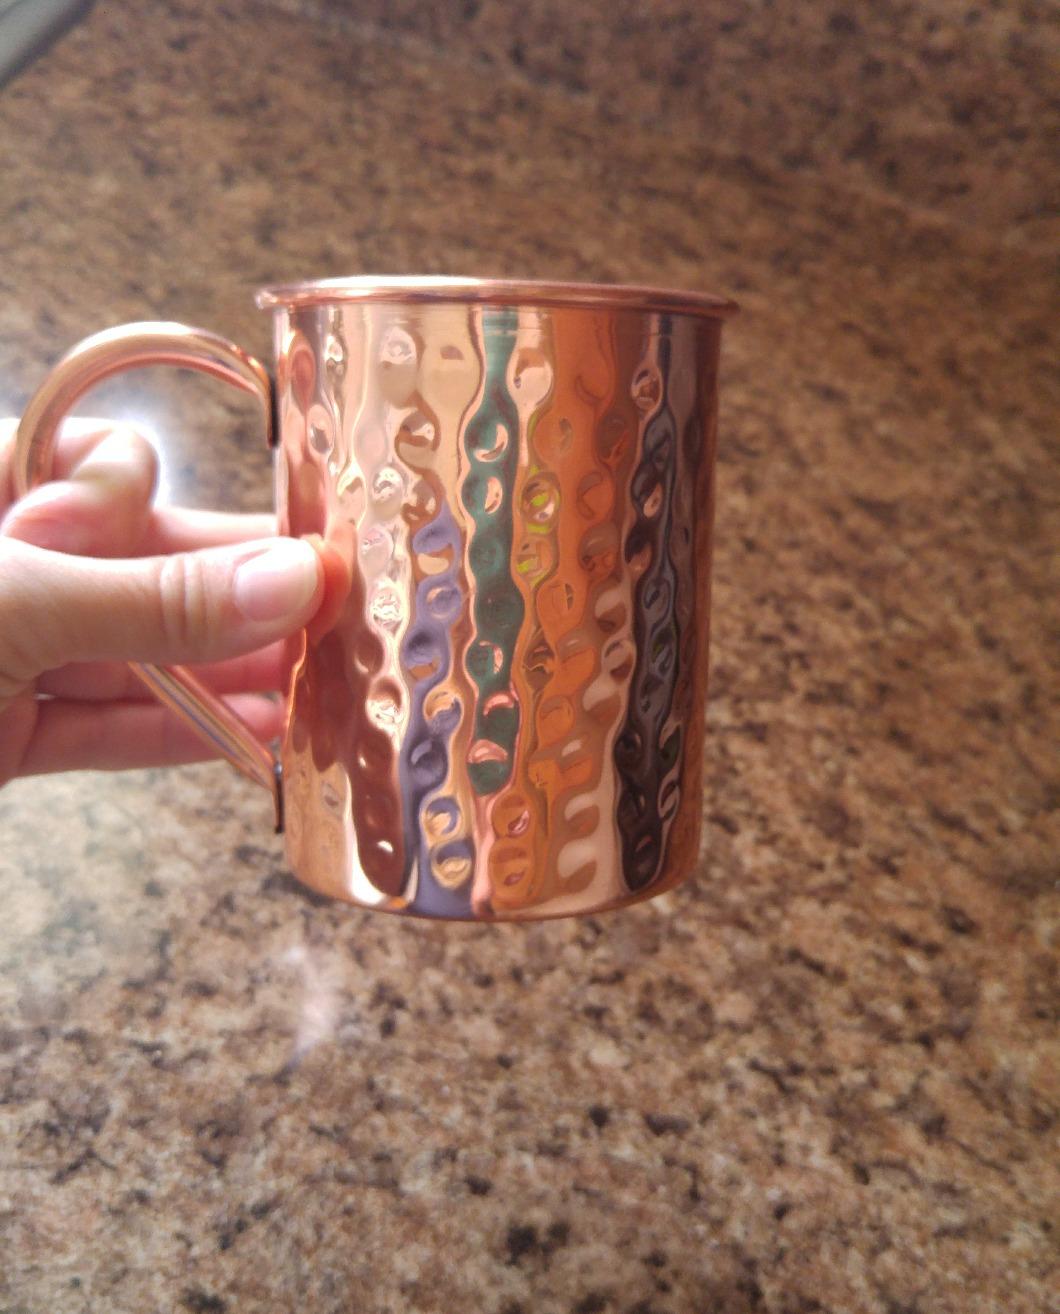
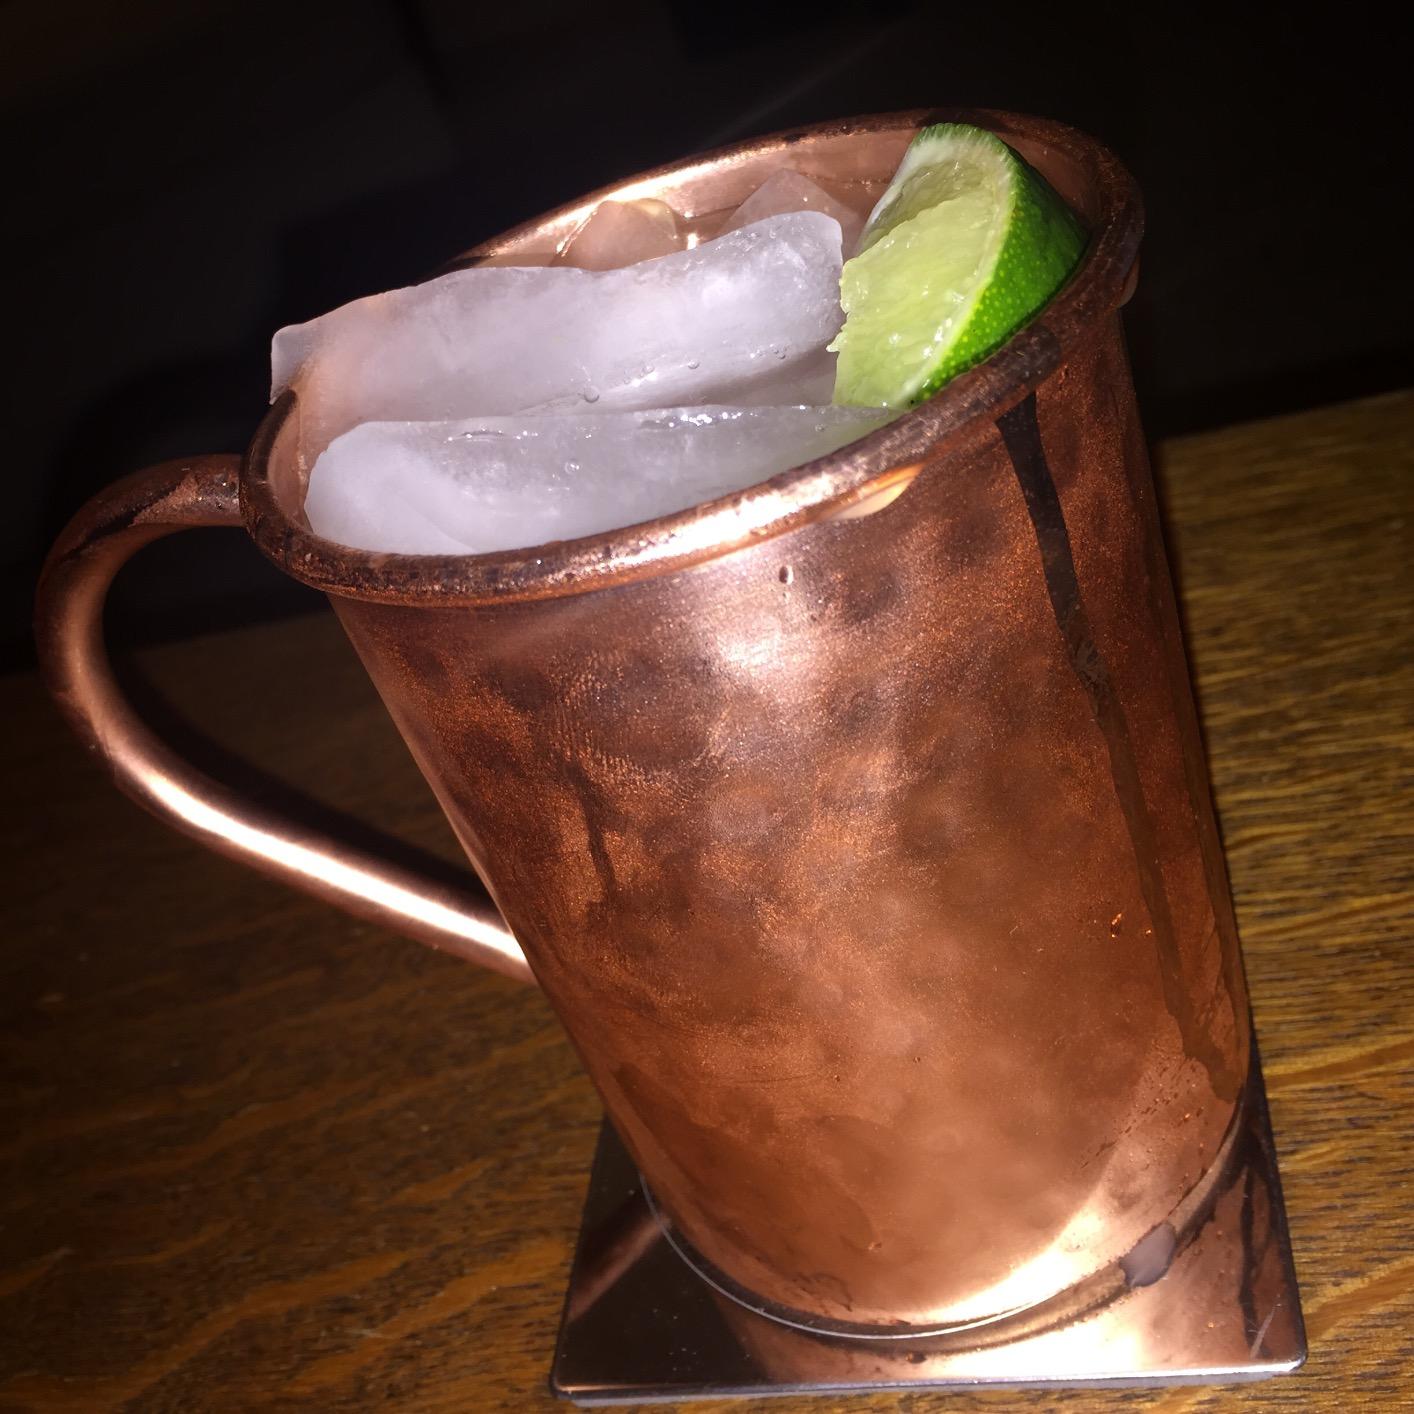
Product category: items_mug
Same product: yes